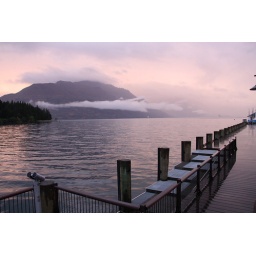
On a rainy late evening walking around down by the water in Queenstown, looking out on Lake Wakatipu.